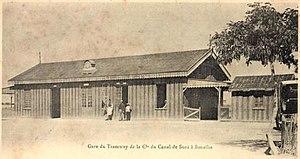
Ismailia, gare du tramway de la Cie du Canal de Suez